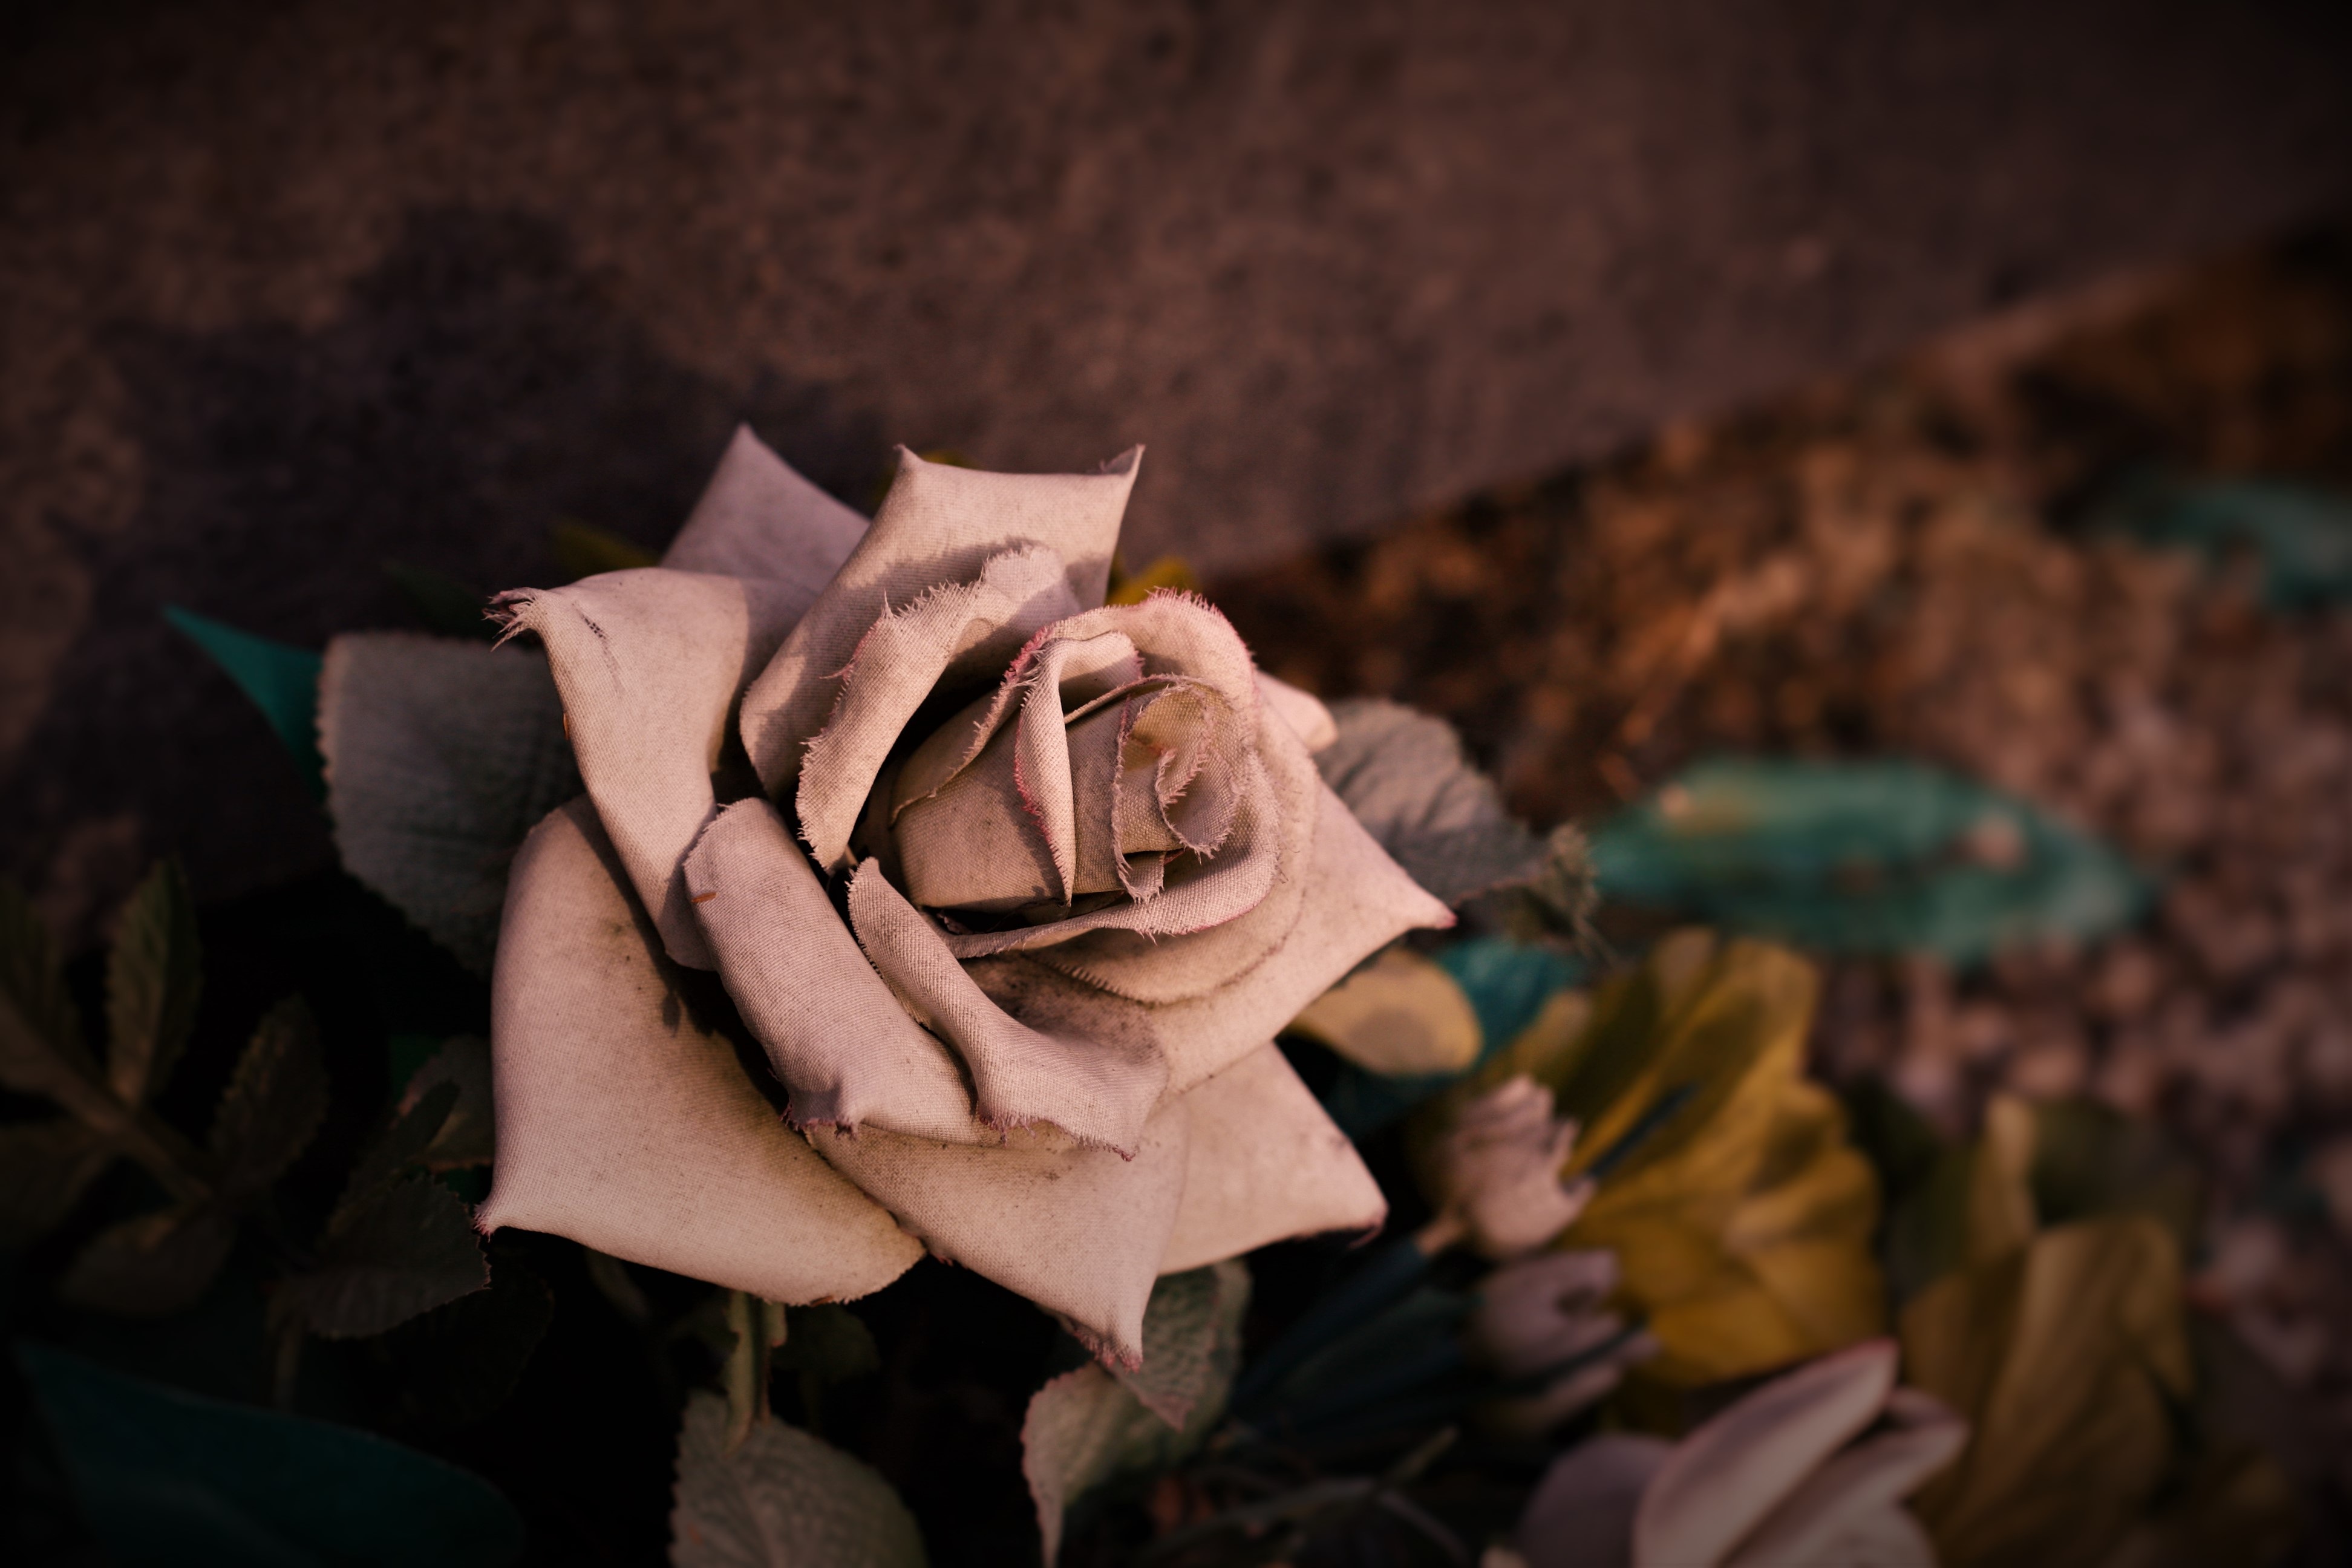
plant, photography, leaf, flower, floral, love, rose, spring, red, color, autumn, romance, wedding, flora, close up, valentine, simple, macro photography, flowering plant, artificially